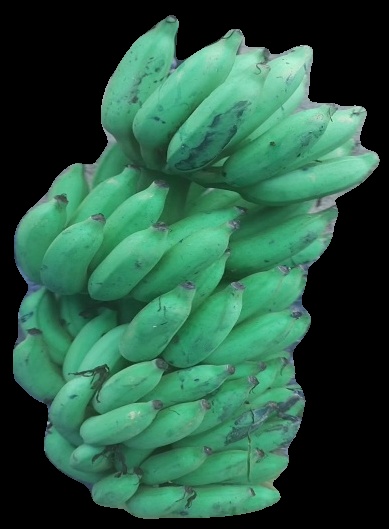
Variety: elakki-bale
Grade: grade2